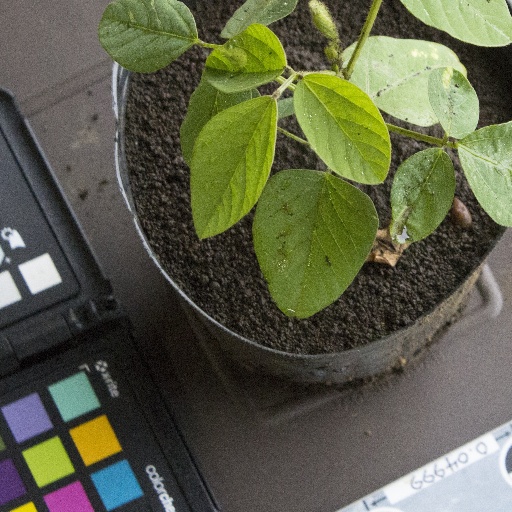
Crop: soybean